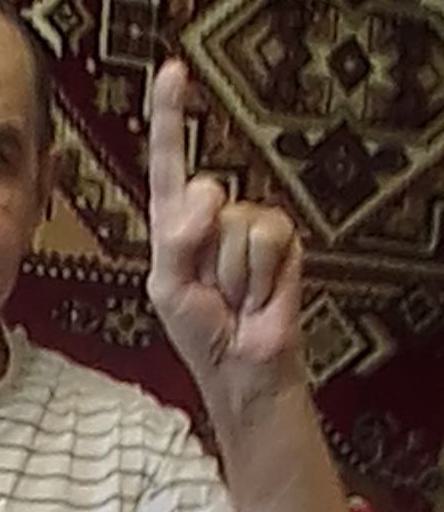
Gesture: one